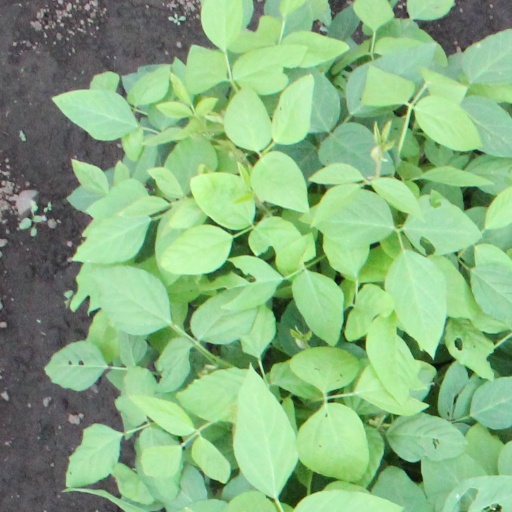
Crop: soybean